Ōgaki Castle

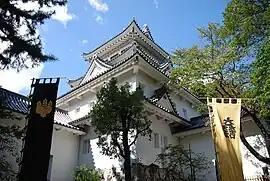
View of the main keep of Ōgaki Castle

Ōgaki is located in western Mino Province, and was bordered by the Ibi River and the Kuisegawa River. In addition to its defensive site, the location was also of strategic value in control of the Sekigahara Pass, which was the main overland route connecting Mino with Ōmi Province and Kyoto. A fortification was originally erected on this site by the Miyagawa clan, a local samurai clan, who called it "Ushiya Castle". The area came to be hotly contested